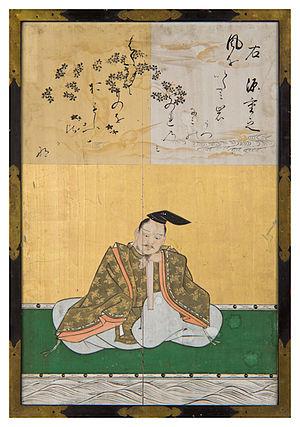
Kanō Yasunobu, surnommé Shirojirō et Genshirō, et connu sous les noms de pinceau Eishin, Bokushinsai, Seikanshi et Ryōfusai, né en 1613 et mort en 1685, est un artiste japonais, peintre d'animaux et dessinateur de l'École Kanō, du XVIIᵉ siècle.